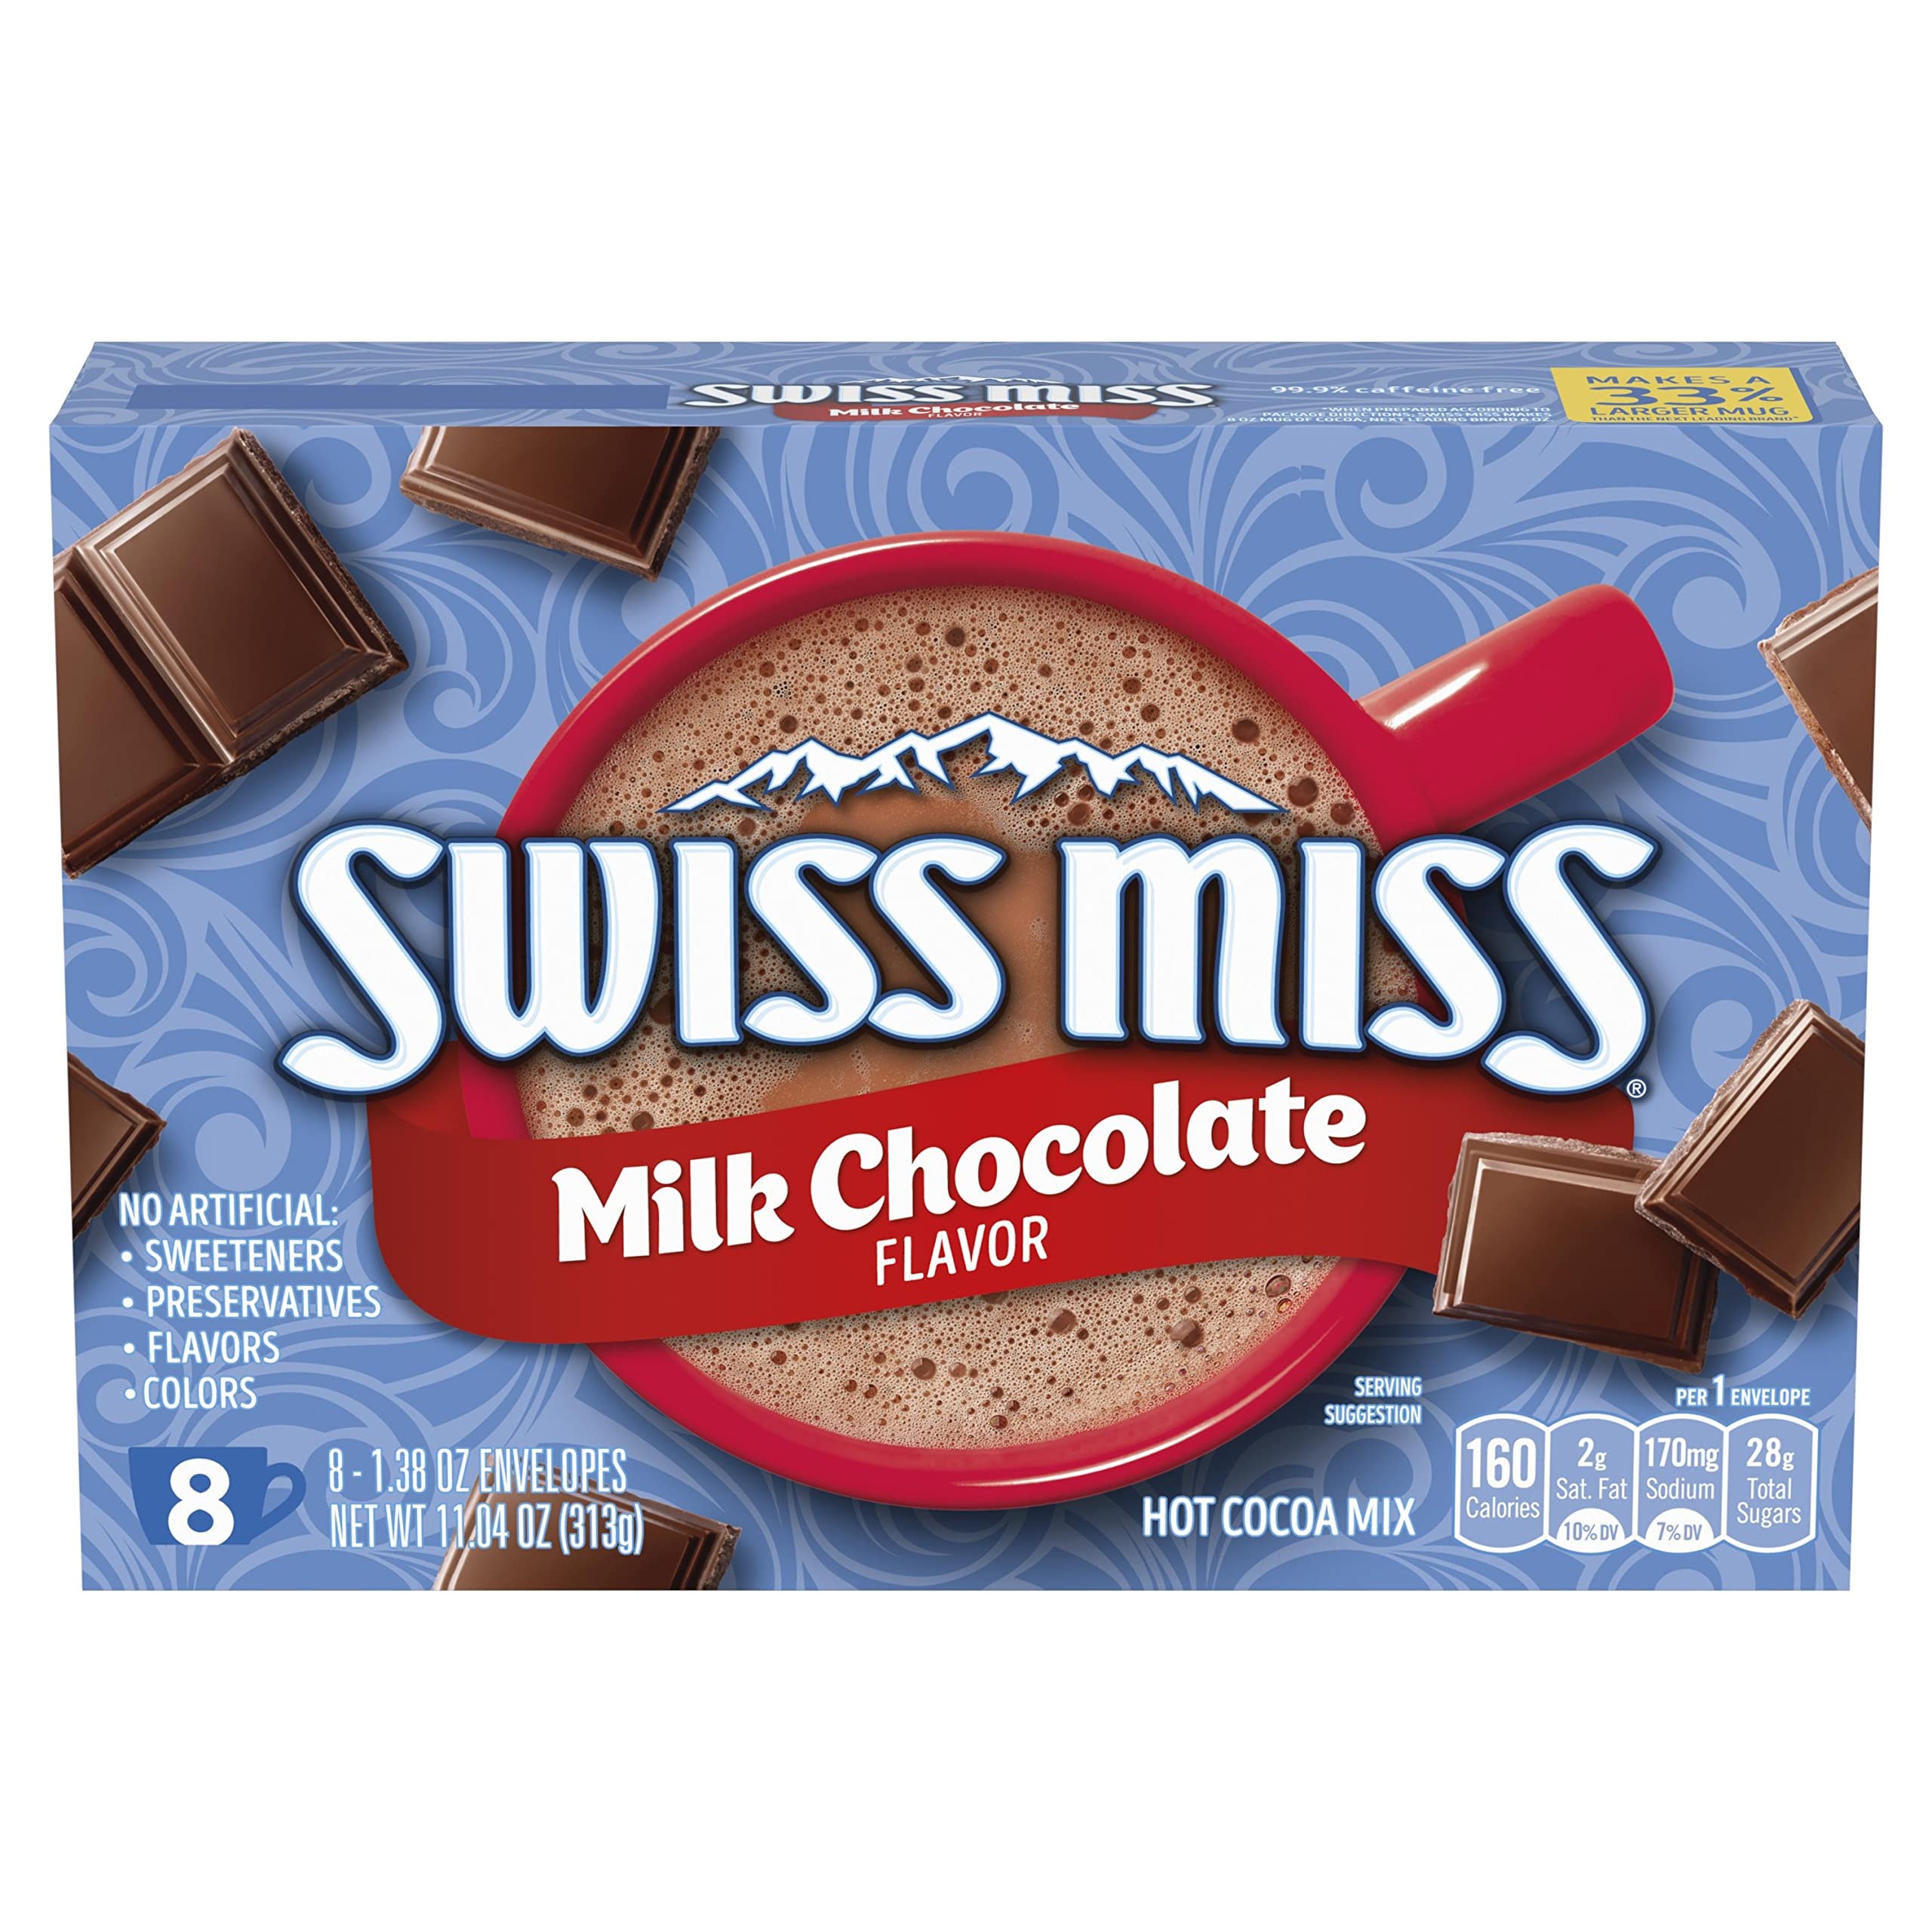
Item Name: Swiss Miss Milk Chocolate Flavor Hot Cocoa Mix, 1.38 oz. 8-Count (Pack of 12)
Bullet Point 1: Includes twelve (12) 8-count boxes of Swiss Miss Milk Chocolate Flavor Hot Cocoa Mix with 1.38-ounce packets
Bullet Point 2: Swiss Miss Milk Chocolate Flavor Hot Cocoa has 160 calories per serving and is 99.9% caffeine free
Bullet Point 3: This creamy hot cocoa drink features the classic flavor that milk chocolate lovers of all ages love. Trans fat is zero
Bullet Point 4: Swiss Miss Hot Cocoa Mix is made with real milk and brings delight with every sip
Bullet Point 5: Enjoy a mug of this delicious milk chocolate flavored hot cocoa in the morning, on snow days and for sweet evening treats
Value: 132.48
Unit: Ounce

Price: 3.29